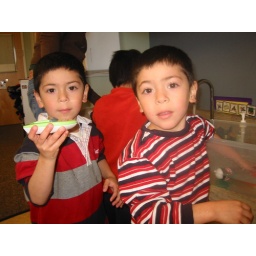
Francisco and Anthony float boats in the water table